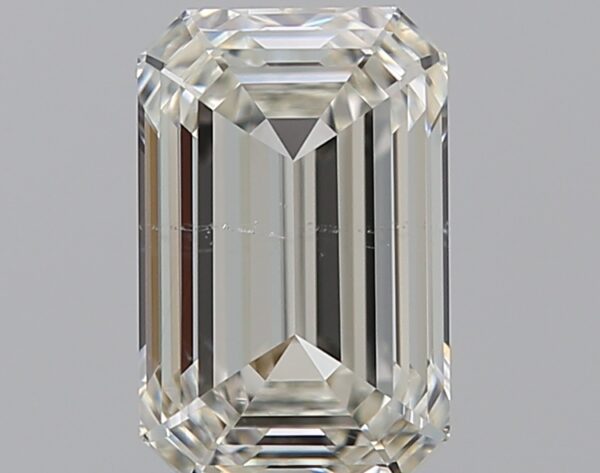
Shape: emerald
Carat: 0.9
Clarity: SI1
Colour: I
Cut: EX
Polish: EX
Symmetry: VG
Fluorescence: N
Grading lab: GIA
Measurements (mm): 6.79 x 4.39 x 2.87